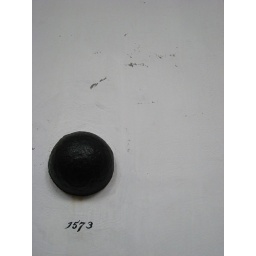
Cannon ball randomly inserted in wall in St. Bavo's.